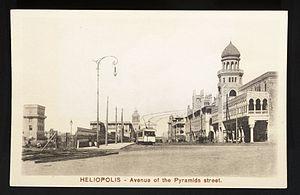
Les Chemins de fer électriques du Caire et des oasis d'Héliopolis ont été créés par le baron Édouard Louis Joseph Empain en 1906 dans le cadre de la construction de la ville d'Héliopolis en Égypte.